Raʻiātea

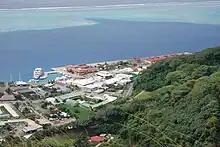
Uturoa, Raiatea

The Temehani Plateau is home to a distinctive scrub forest, with shrubs and low trees rising .5 to 1 meter high and occasionally to 2 or 3 meters high. Characteristic plants include ' (endemic to Raiatea), "Pterophylla vescoi, Pandanus tectorius, Metrosideros collina", and species of "Canthium, Wikstroemia, Alstonia, Astronia, Glochidion, Styphelia, Bidens, Xylosma, Garnotia, Sphenomeris, Lycopodium", and "Cassytha". The grass-like sedges "Gahnia schoenoides" and ' are predominant in the understory and in open areas. Tiare apetahi ("Sclerotheca raiateensis") is a shrub known only from the Temehani Plateau. It is known for its large fragrant flowers. The plant has been over-collected and attacked by introduced rats, and is now critically endangered.